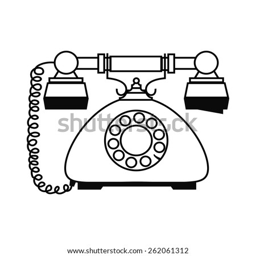
image of a vintage telephone isolated on a white background .